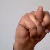
The image shows a hand gesture representing the letter 'N' in Indian Sign Language.